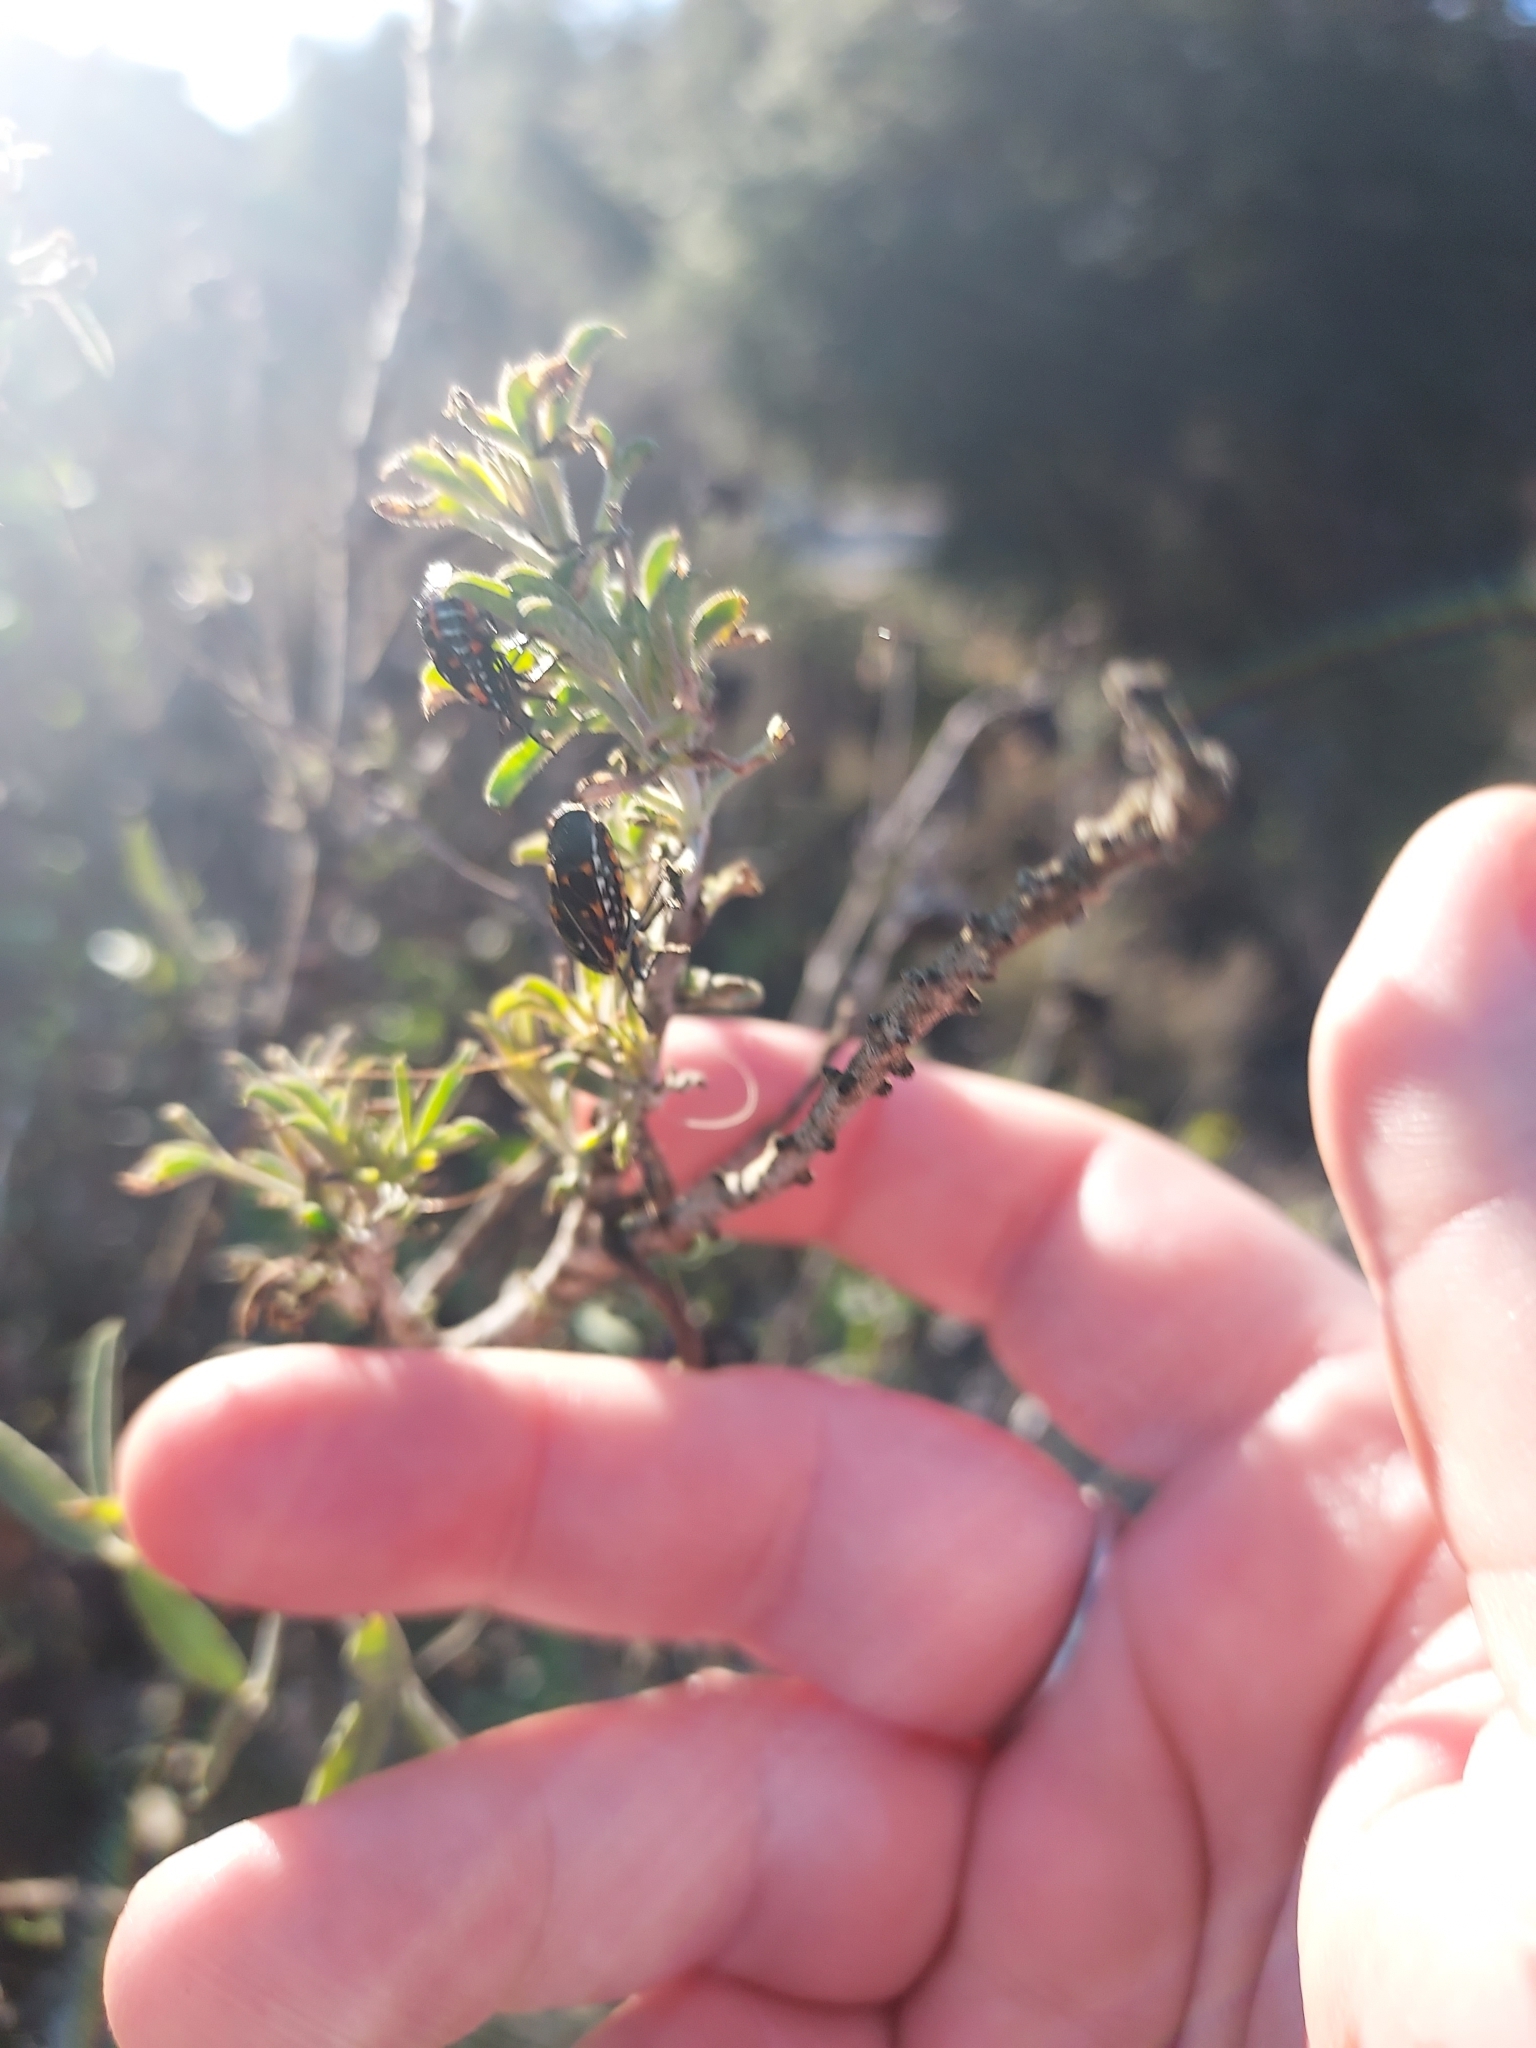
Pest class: stink_bug